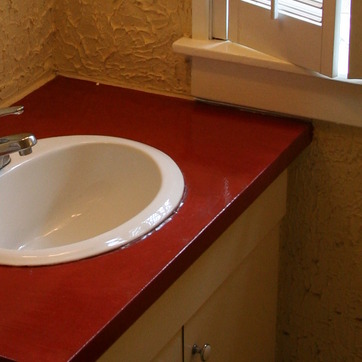
Material: ceramic